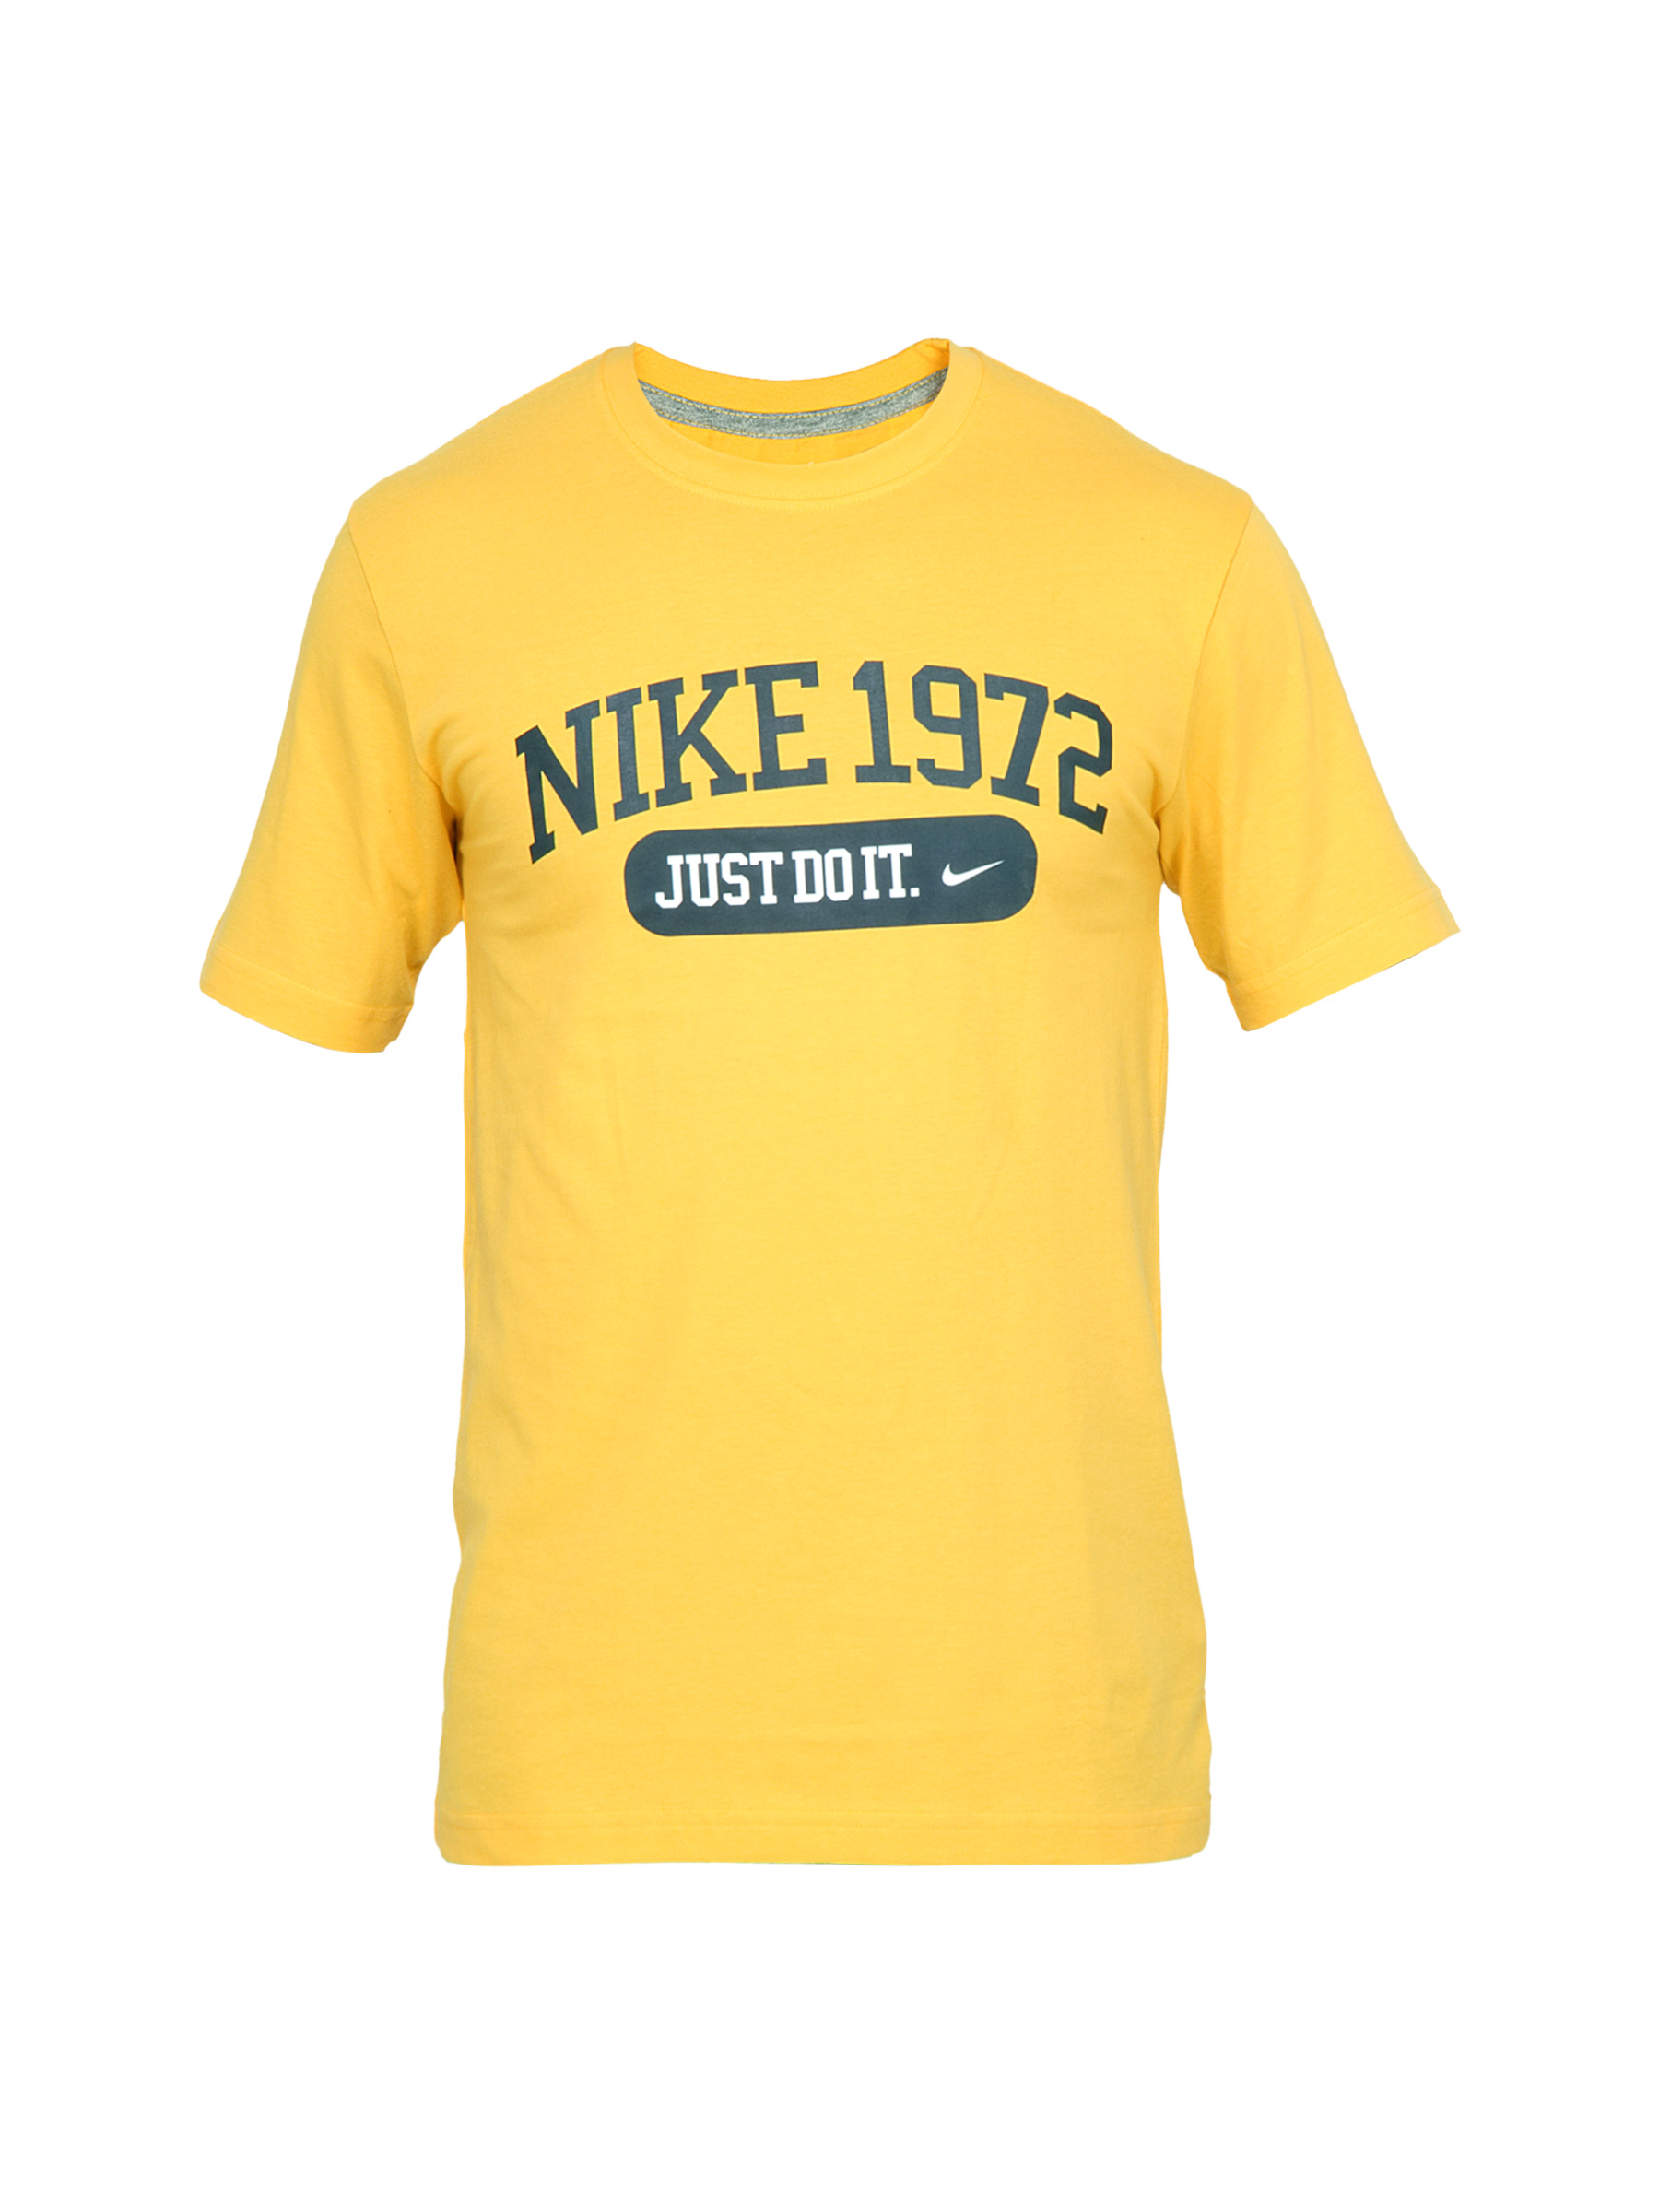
Nike Men Printed Yellow T-shirt
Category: Apparel / Topwear / Tshirts
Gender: Men
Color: Yellow
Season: Summer 2011
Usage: Casual